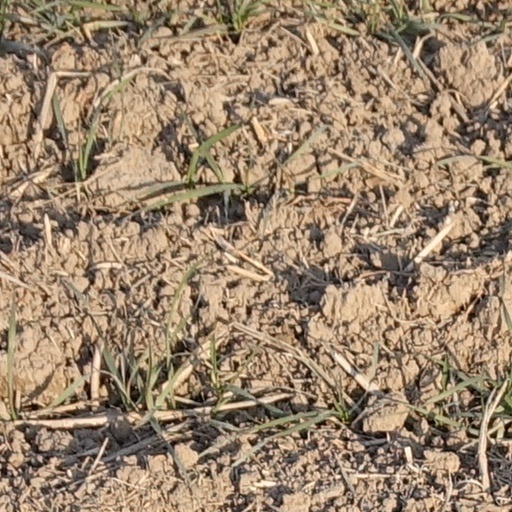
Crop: wheat